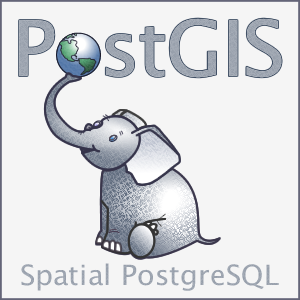
PostGIS est une extension du SGBD PostgreSQL, qui active la manipulation d'informations géographiques sous forme de géométries, conformément aux standards établis par l'Open Geospatial Consortium. Il permet à PostgreSQL d'être un SGBD spatial pour pouvoir être utilisé par les systèmes d'informations géographiques.